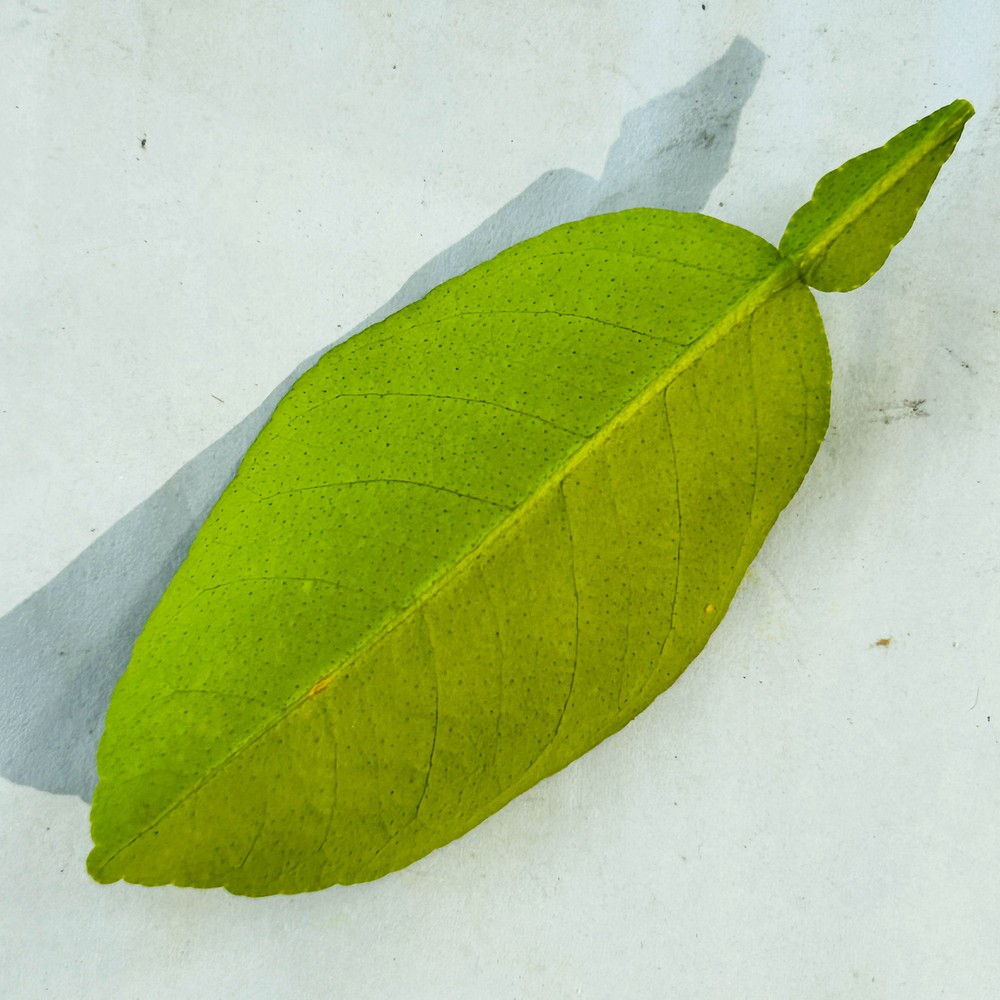
Label: Healthy Leaf